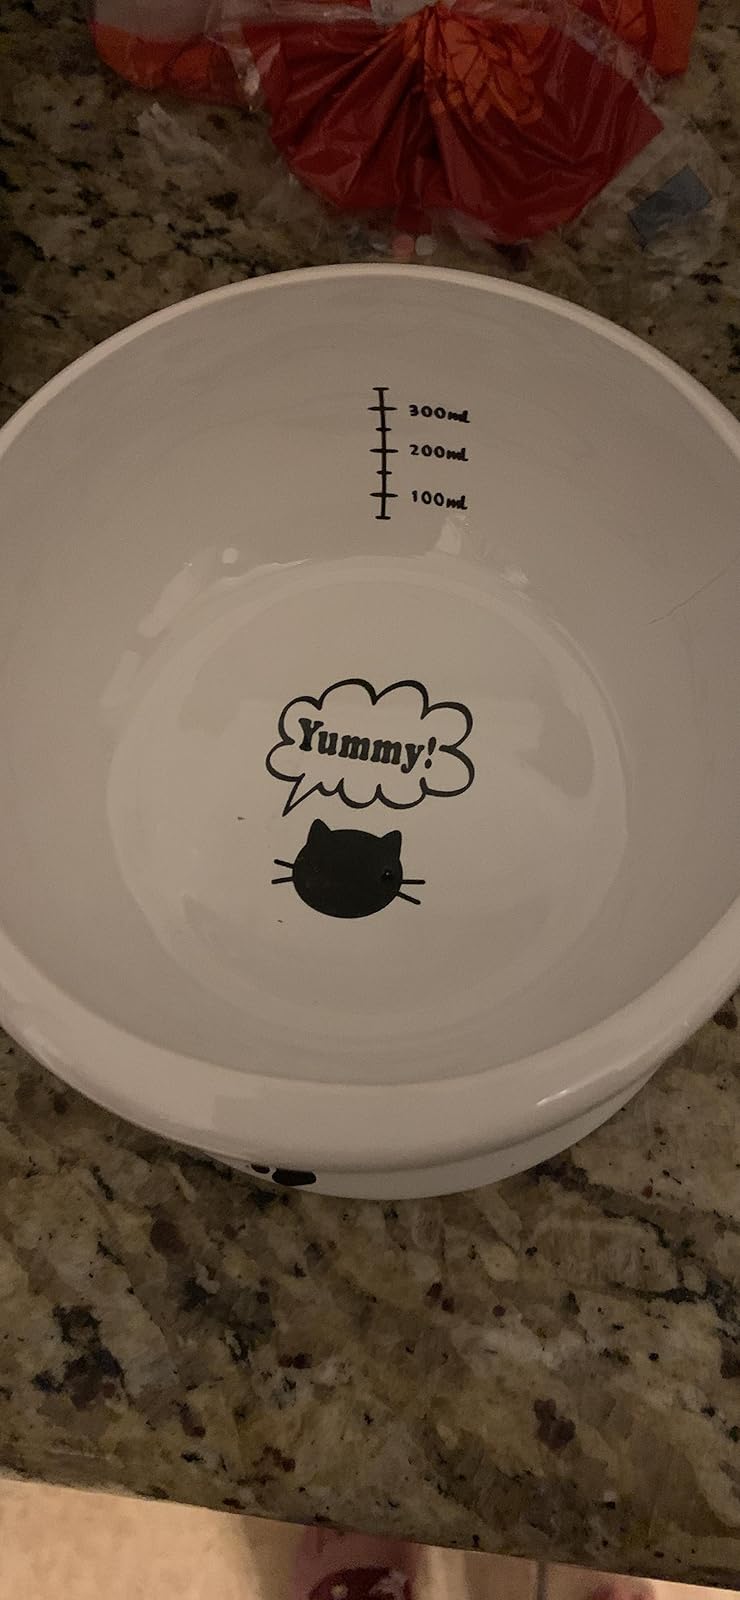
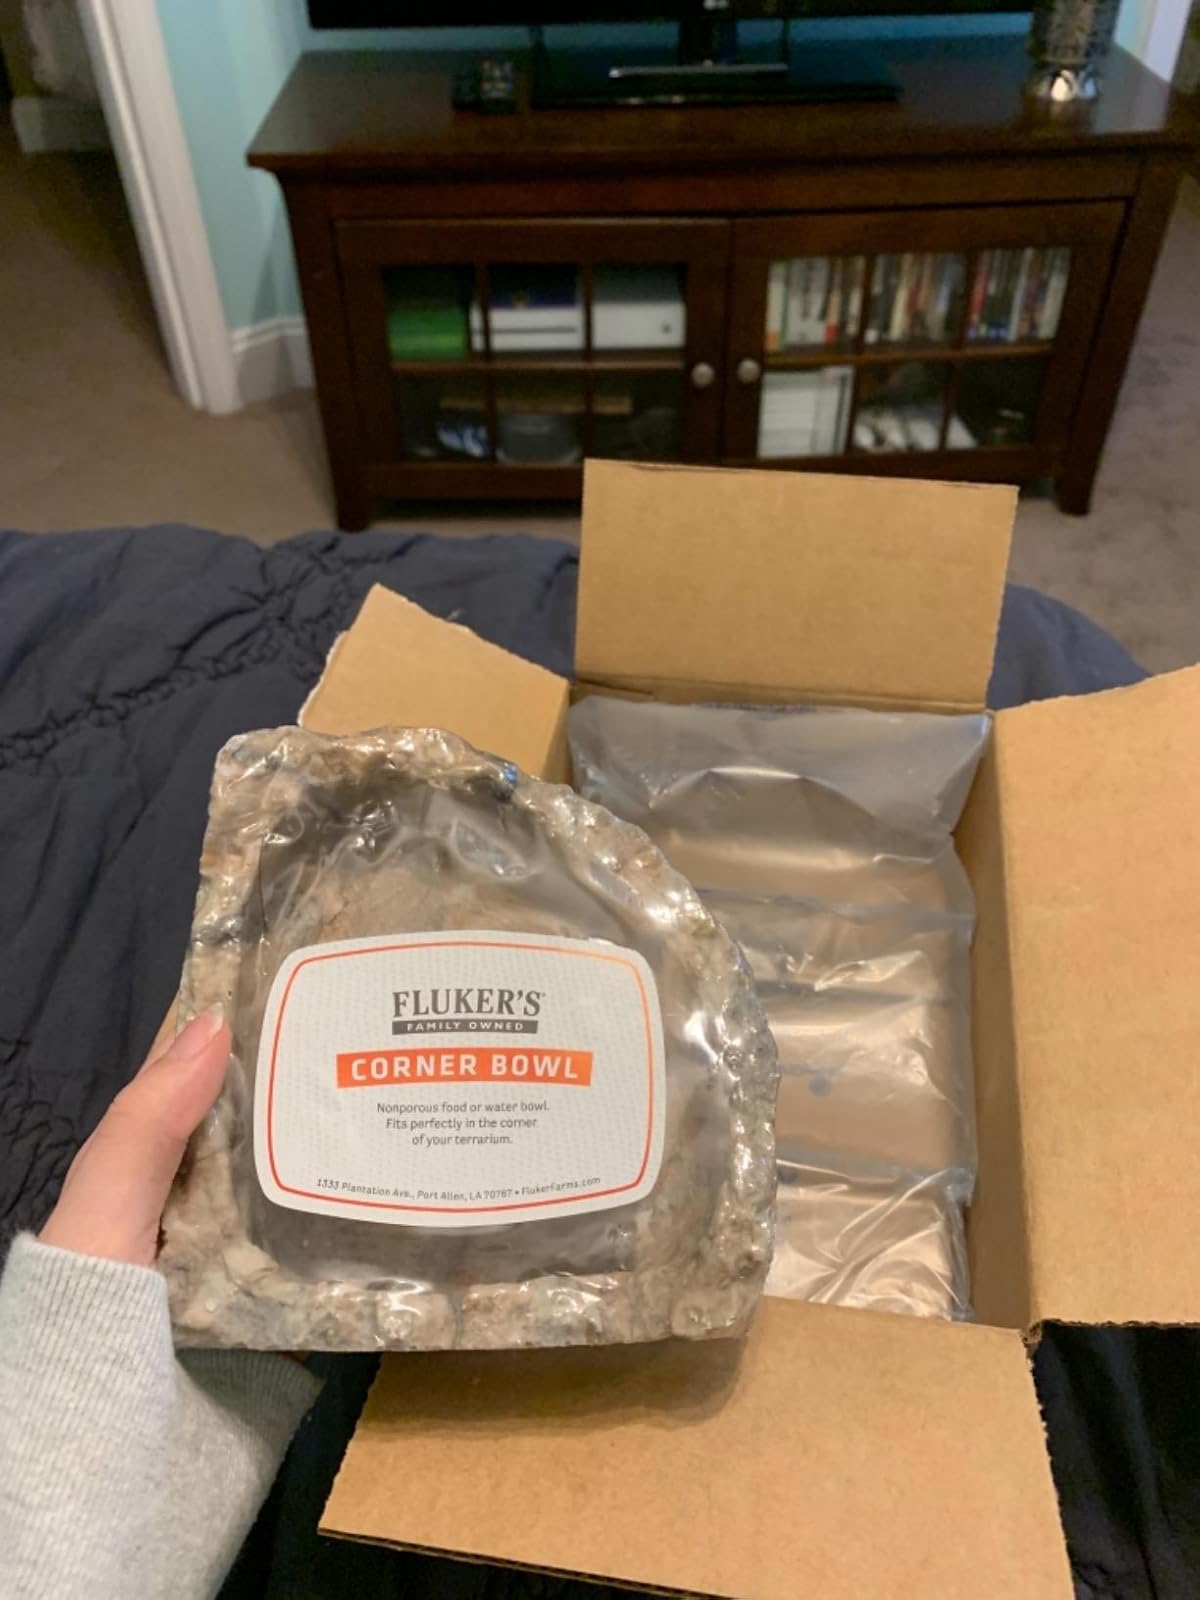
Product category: items_bowl
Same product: no